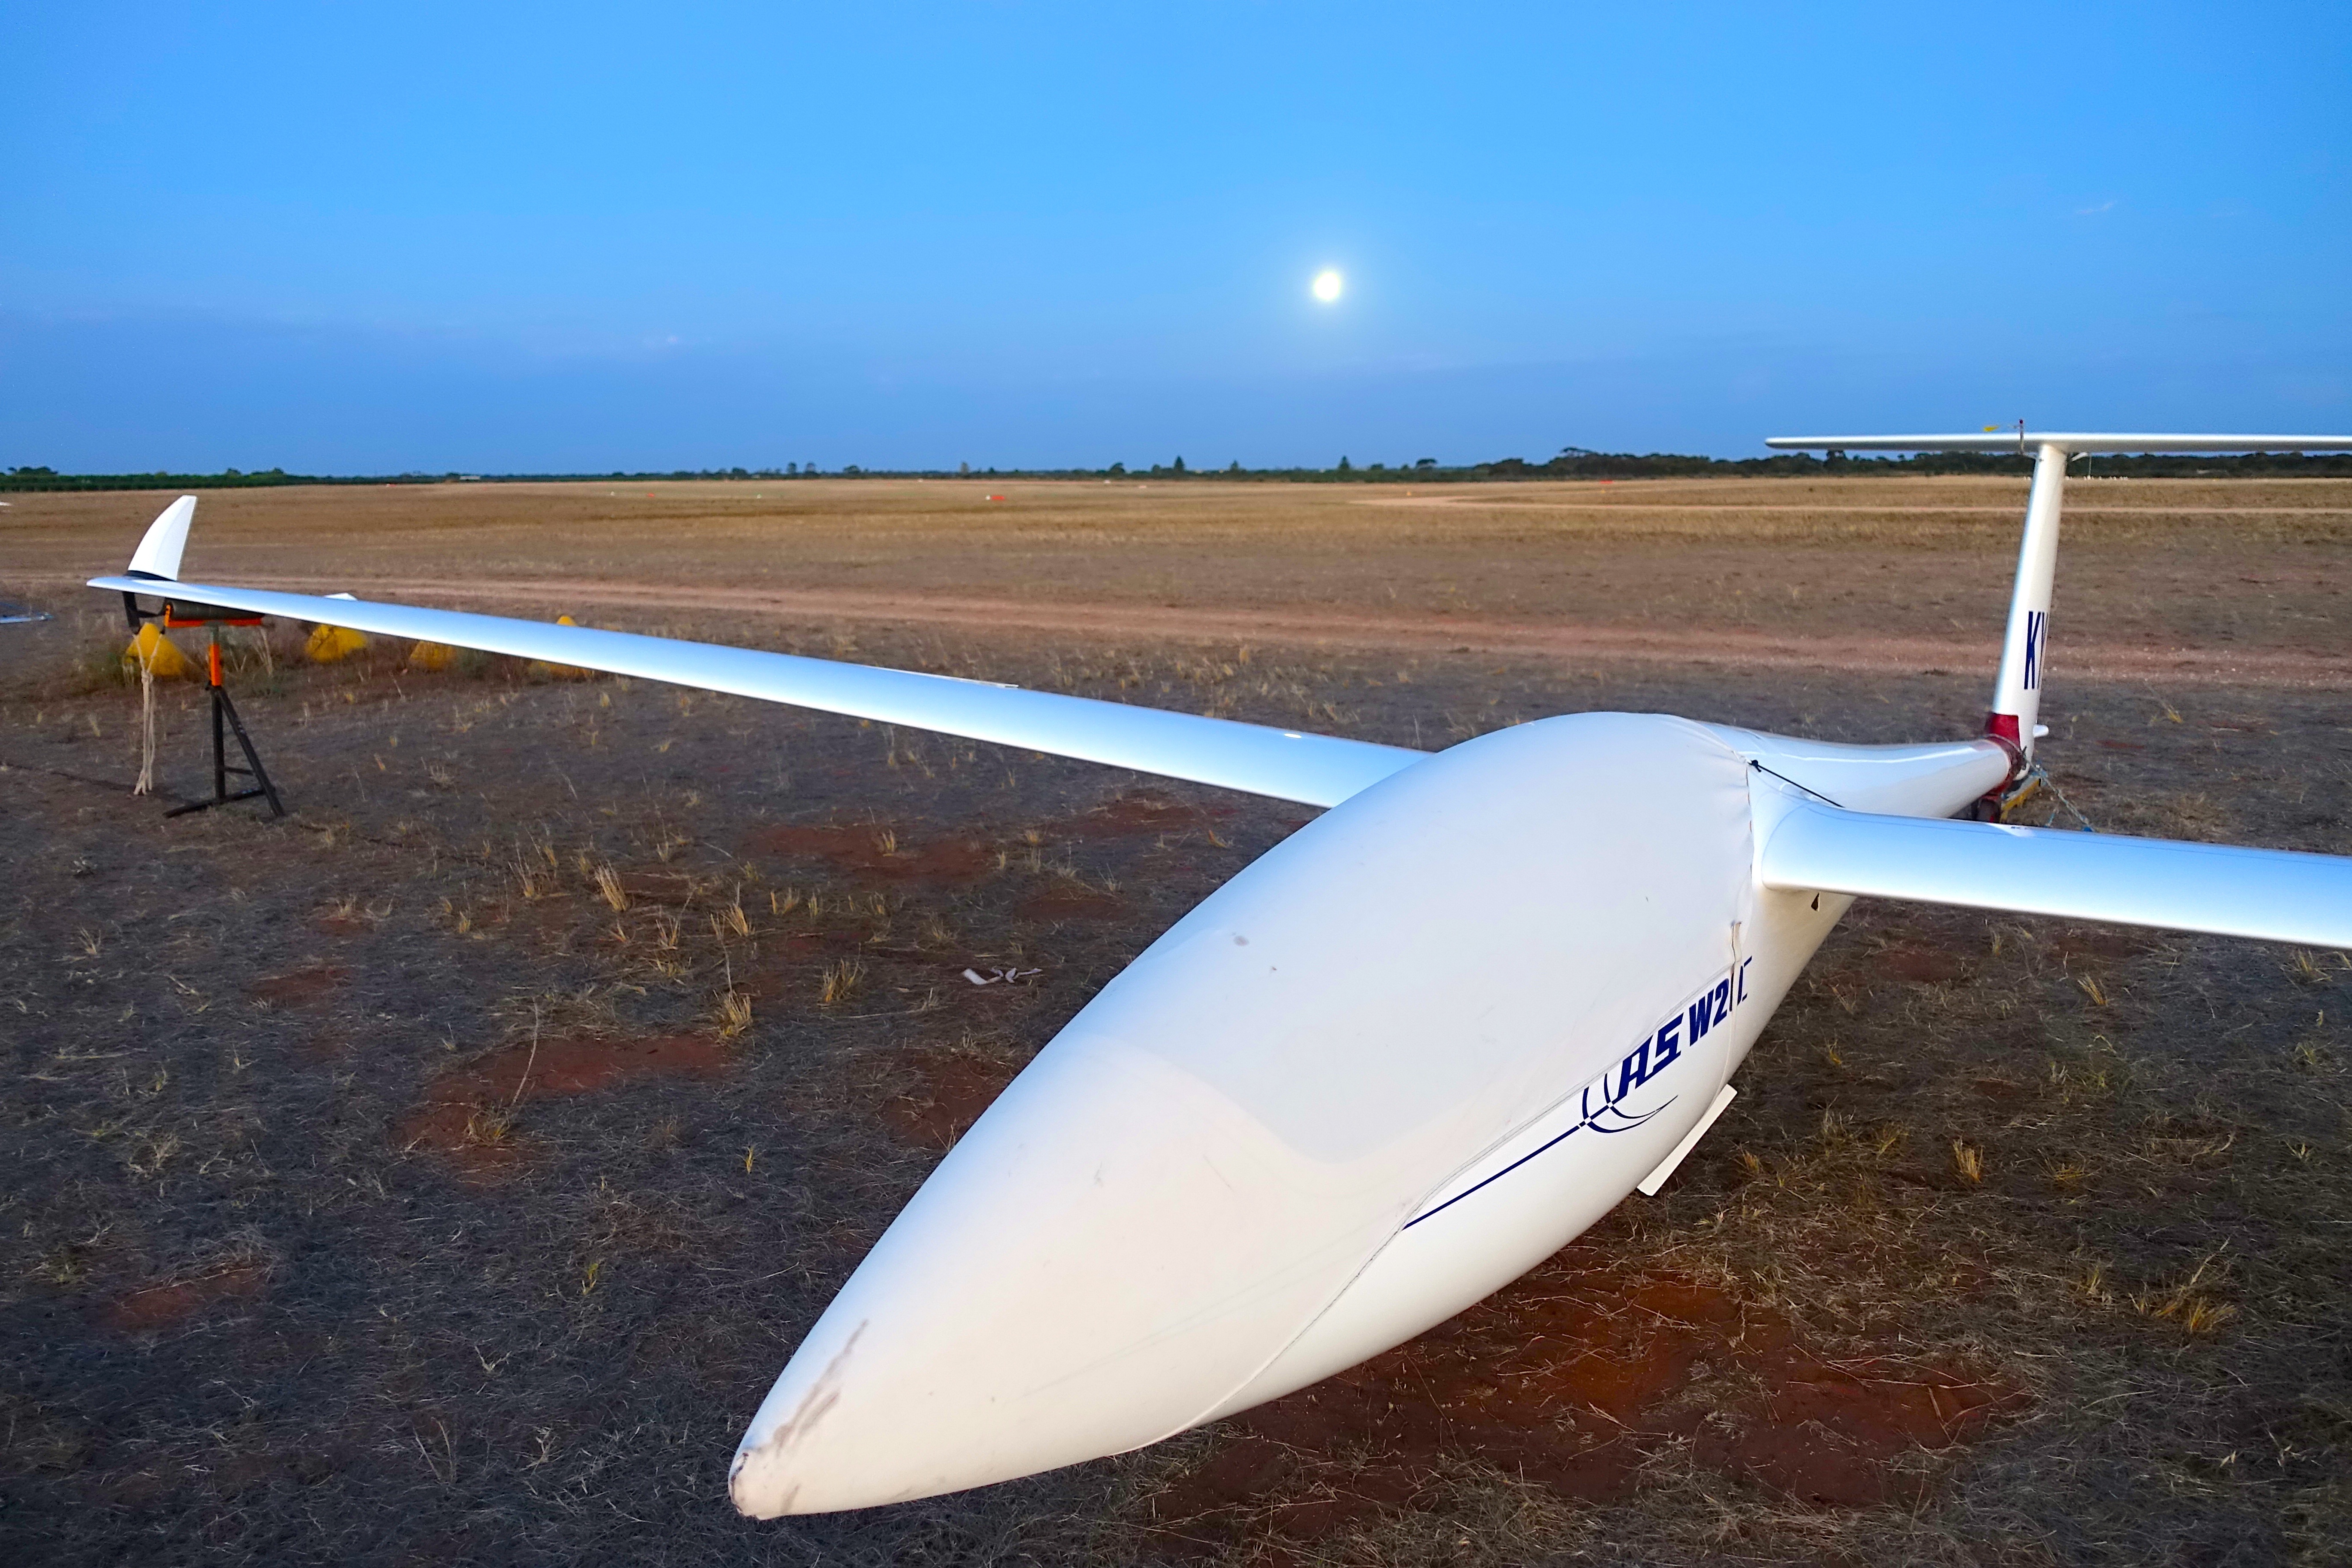
wing, adventure, flying, airplane, aircraft, recreation, vehicle, aviation, flight, cockpit, glider, gliding, propeller, air sports, recreational, atmosphere of earth, aircraft engine, ultralight aviation